Mysterious Island 2

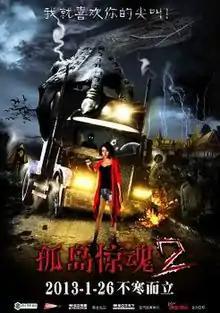

Mysterious Island 2 is a 2013 Chinese horror film directed by Rico Chung. The film is set in present-day Bangkok where Zhou Qing (Deng Jiajia) tells her psychiatrist (Leung Wan-yi) about recurring nightmares about a female ghost and a killer lorry on a highway. Zhou's younger sister Zhou Xi (Deng Jiajia) finds Zhou Qing missing and on looking for her finds her house deserted and full of horrific paintings and newspaper clippings about a murder spree.